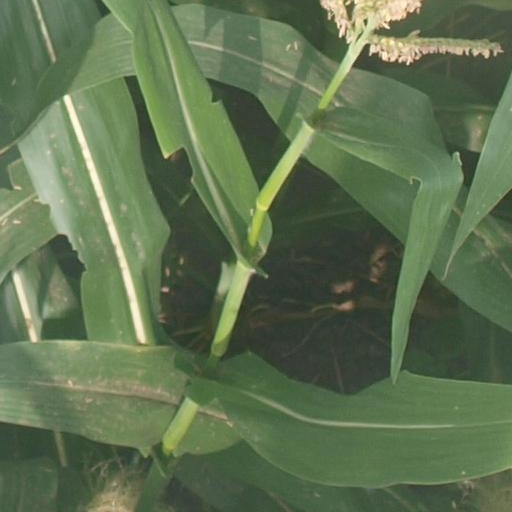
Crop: maize; corn